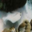
Label: flatfish